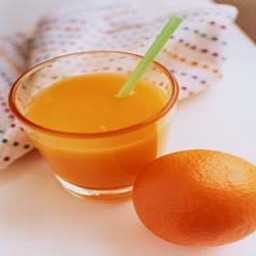
Label: Orange